The Vigil (2019 film)

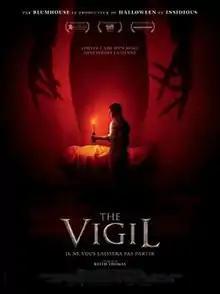
Theatrical release poster

The Vigil is a 2019 American supernatural horror film written and directed by Keith Thomas in his feature directorial debut. It stars Dave Davis, Menashe Lustig, Malky Goldman, Fred Melamed and Lynn Cohen, and follows a young man who is tasked with keeping vigil over a deceased member of his former Orthodox Jewish community, only to be targeted by a malevolent spirit known as a (Hebrew found in the Talmud: מזיקין). Jason Blum serves as an executive producer through his Blumhouse Productions banner.